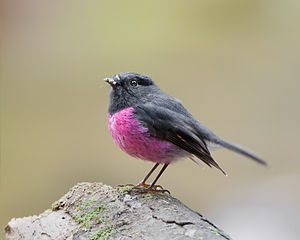
Rosenbuget sangfluesnapper
Den rosenbugede sangfluesnapper er en lille tyk fugl. Hannen er brunsort øverst med sort hals og hoved, den har en lille hvid plet over dens næb. Sidst men ikke mindst er hannens bryst og mave lyserød, deraf navnet. Hunnen er som hos mange andre fugle arter knap så bemærkelsesværdig. Øverst er hunnen olivenbrun og nederst gulbrun med et svagt lyserødt skær, dertil har hun en lille gulbrun plet over næbet. Både hannen og hunnen har mørke halefjer.